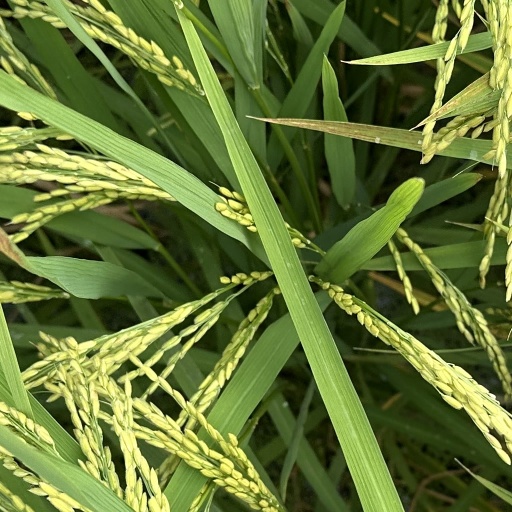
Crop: rice